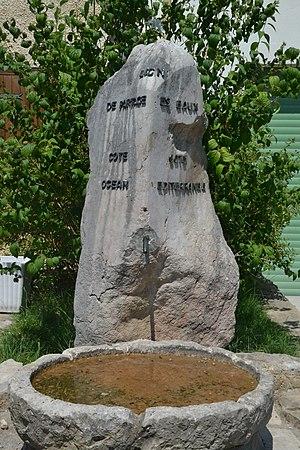
Monument évoquant le partage des eaux entre Atlantique et Méditerranée à Nébias (Aude, France).
Nébias est une commune française, située dans le département de l'Aude en région Occitanie.